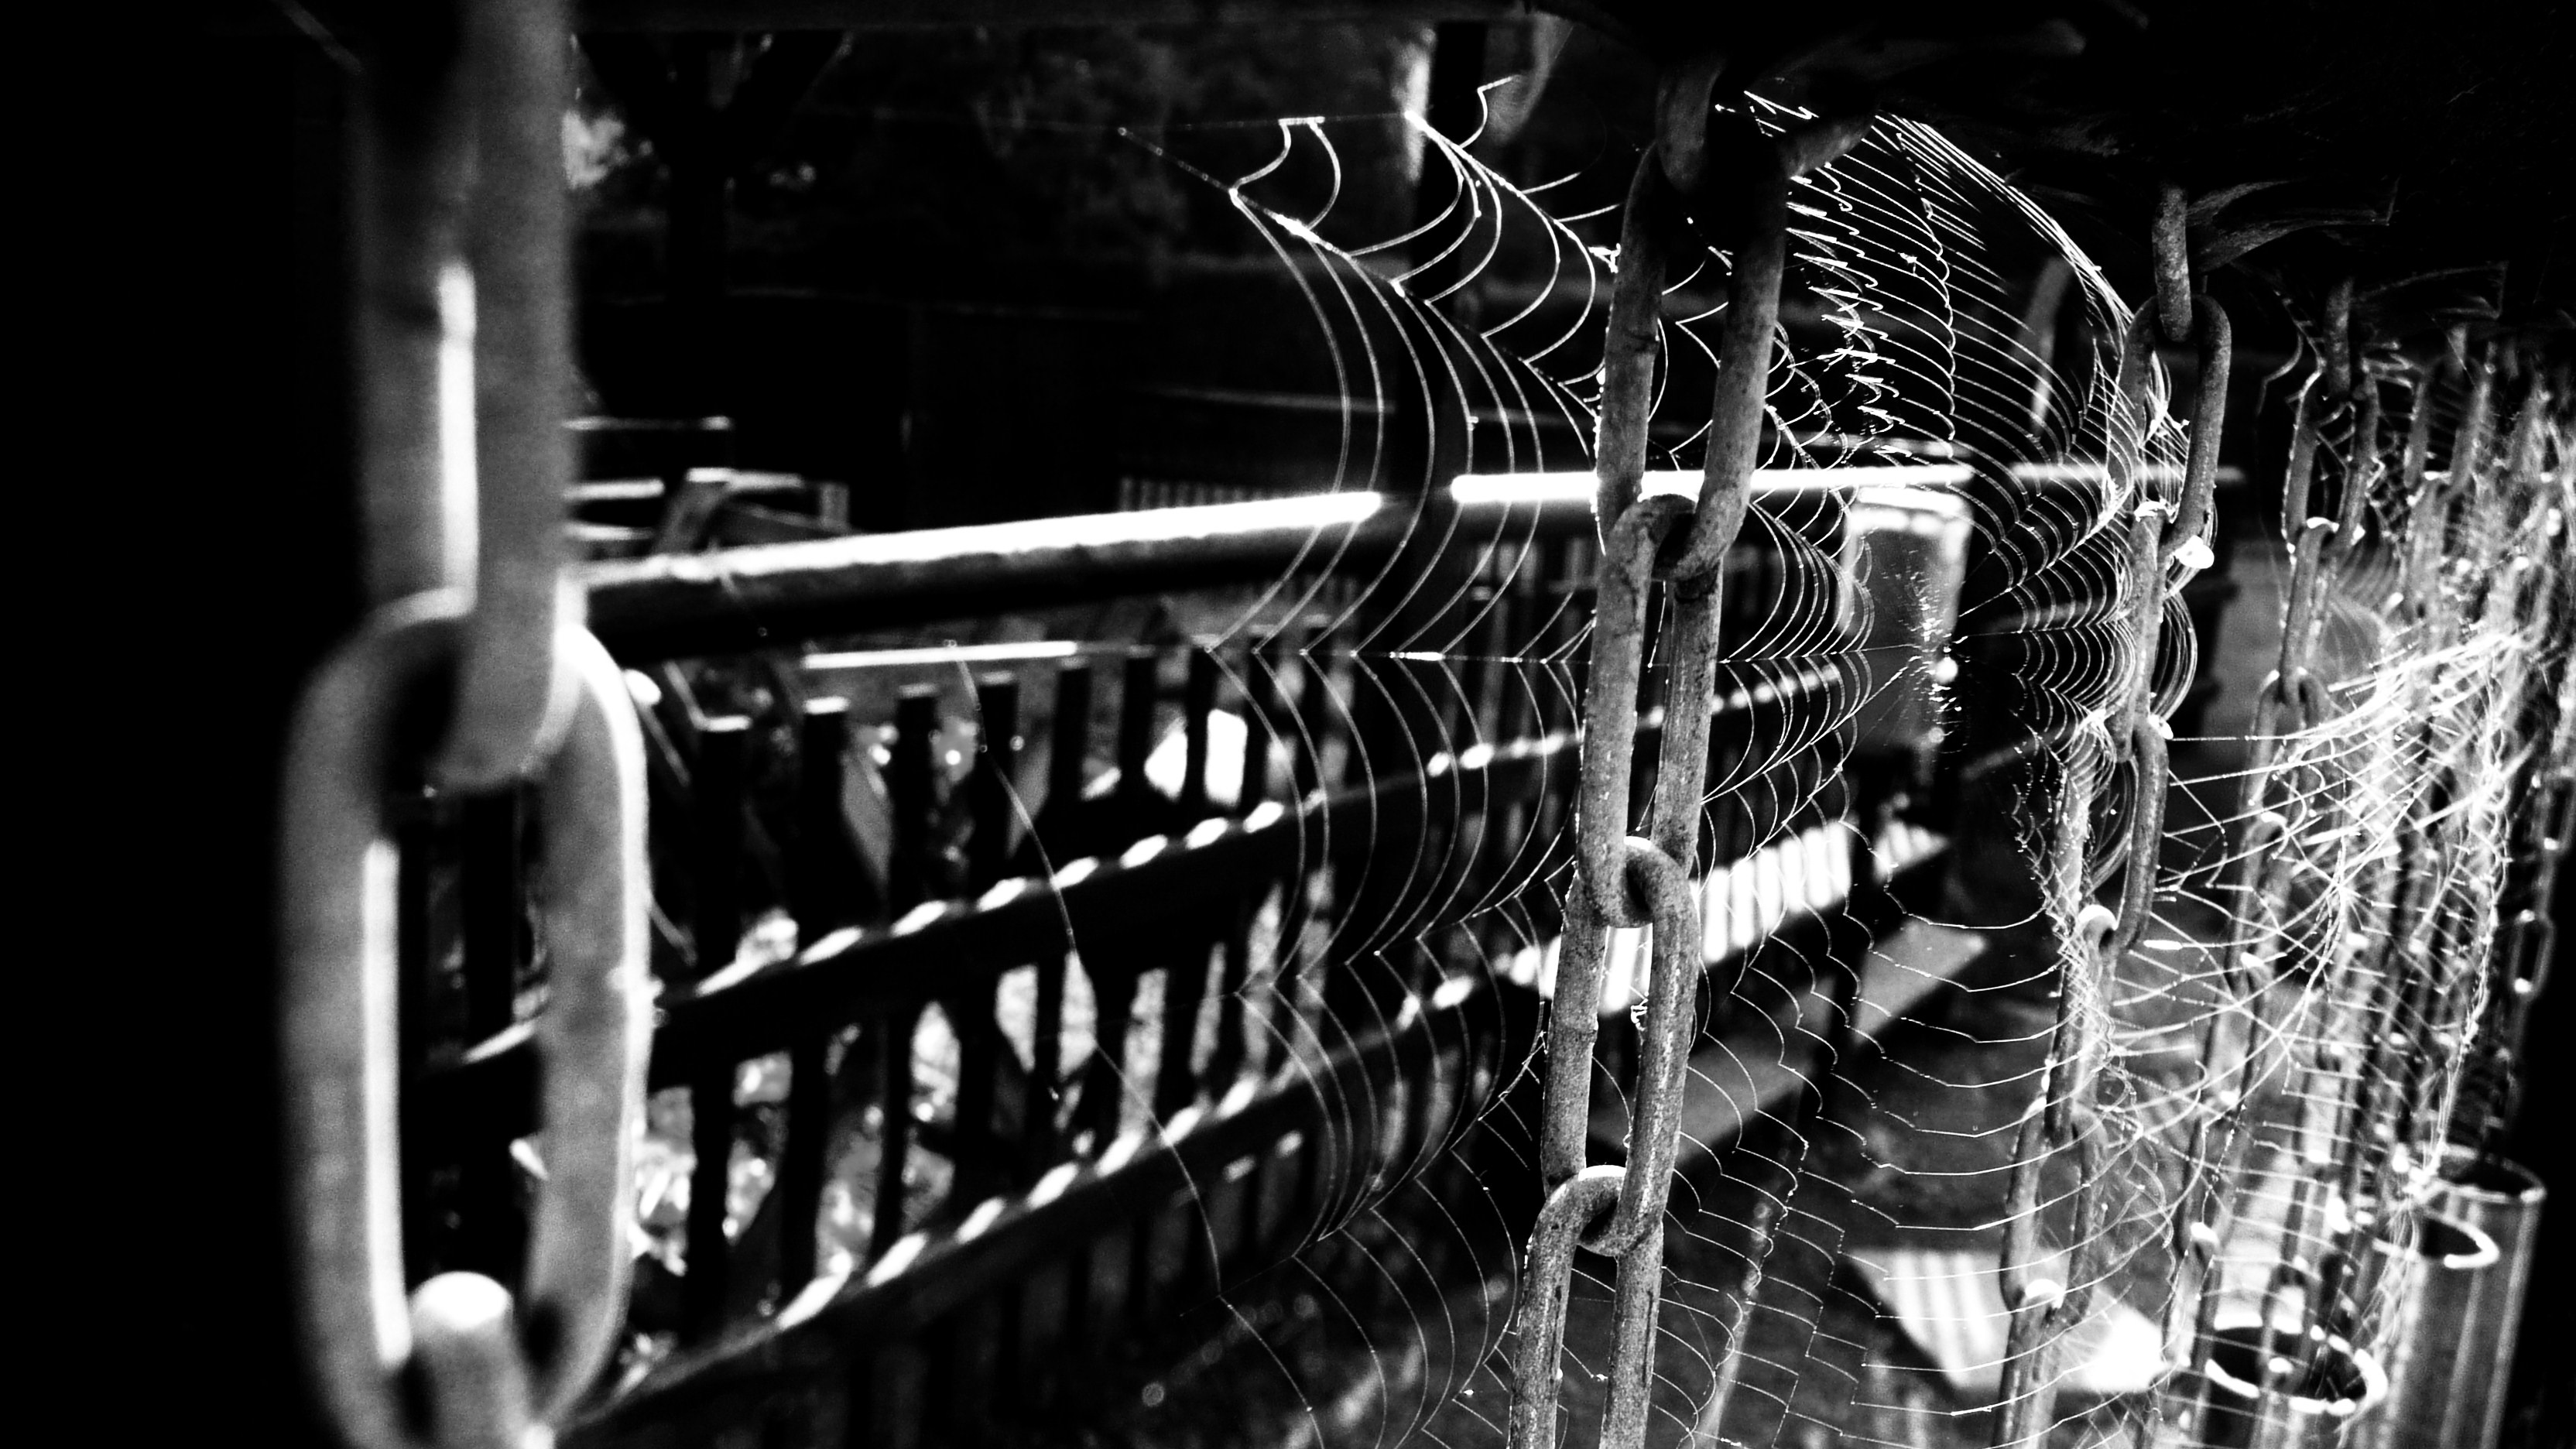
black and white, photography, chain, spooky, spiderweb, web, darkness, hanging, black, monochrome, cobweb, net, fragile, network, trap, fragility, monochrome photography